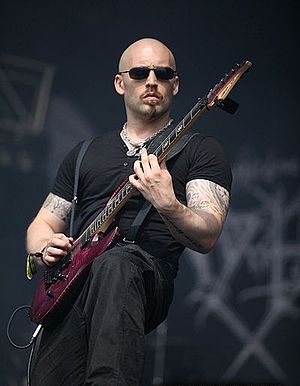
Charles Hedger
Charles Hedger
Charles Hedger er en guitarist i heavy metal-bandet Cradle of Filth.